Maiduguri

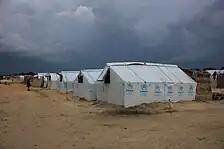
An internally displaced persons camp near the city sheltering people who are escaping harassment from Boko Haram

On 14 May 2013, President Goodluck Jonathan declared a state of emergency in northeast Nigeria, including Borno State, due to the militant activity of Boko Haram. The entire city was under overnight curfew, and trucks were only restricted to dusk-dawn from entering to protect civilian lives in the city. Twelve areas of the city that are known to be strongholds of Boko Haram are under permanent curfew. On 18 June 2013, Boko Haram militants attacked a school as students were taking an exam; nine students were killed.